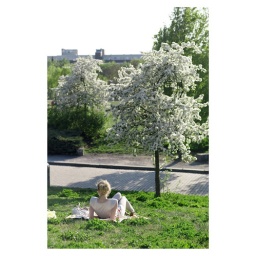
"White" girl enjoying fruit flowers in Mauerpark